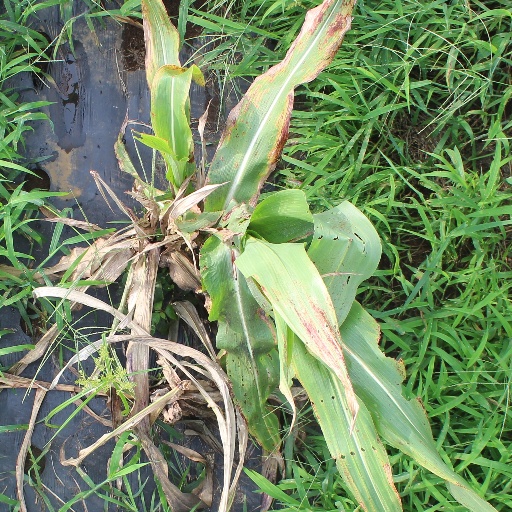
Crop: sorghum